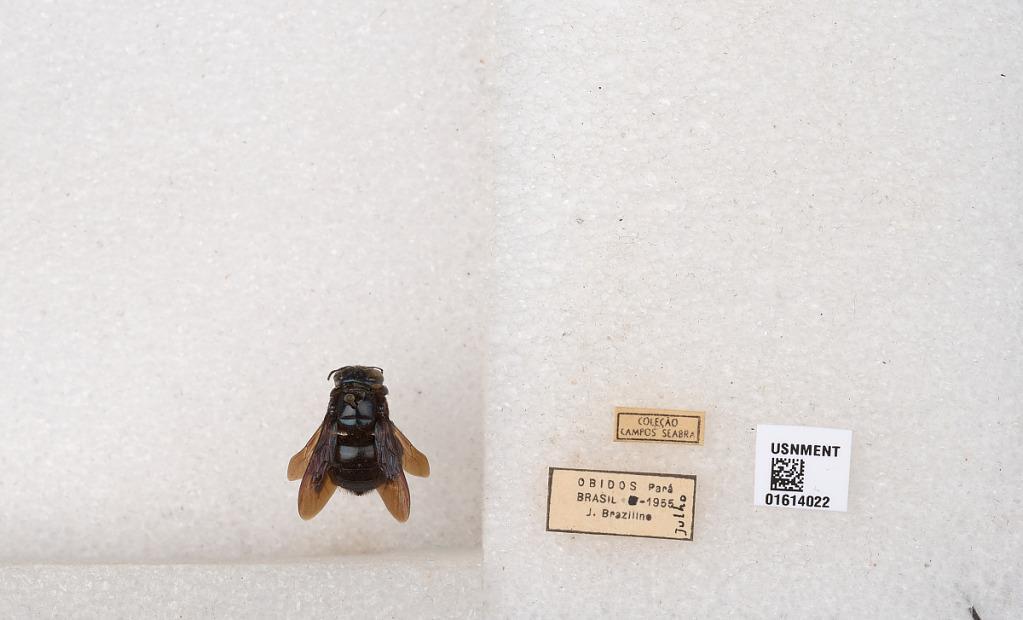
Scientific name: Xylocopa (Schonnherria) muscaria (Fabricius)
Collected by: J. Brasilino
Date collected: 1955-7-1
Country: Brazil
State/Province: Para
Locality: Obidos